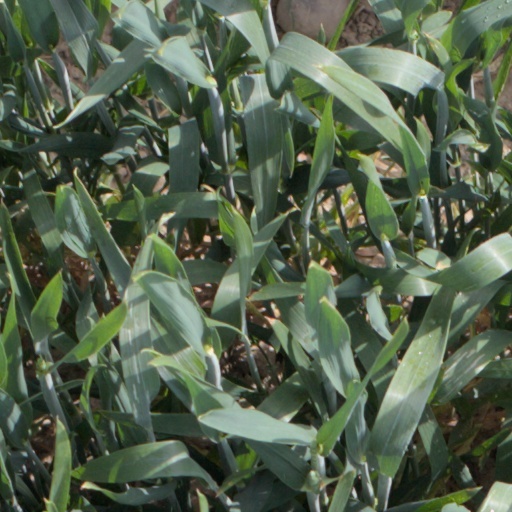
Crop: wheat